Scotland in the Late Middle Ages

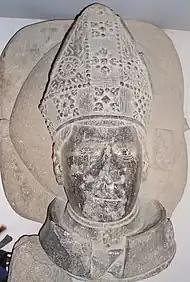
Bust of Bishop Henry Wardlaw (d. 1440), Bishop of St Andrews, tutor and advisor to James I, founder of The University of St Andrews and one of the key figures in fighting the threat of Lollardy.

The Stewarts attempted to follow France and England in building up an artillery train. The abortive siege of Roxburgh in 1436 under James I was probably the first conflict in which the Scots made serious use of artillery. James II had a royal gunner and received gifts of artillery from the continent, including two giant bombards made for Philip the Good, Duke of Burgundy, one of which, Mons Meg, still survives. Although these were probably already outdated on the continent, they represented impressive military technology when they reached Scotland. James II enthusiasm for artillery cost him his life, and James III also experienced ill-fortune when artillery sent from Sigismund, Archduke of Austria, sank in a storm en route to Scotland in 1481. James IV brought in experts from France, Germany and the Netherlands and established a foundry in 1511. Edinburgh Castle had a house of artillery where visitors could see cannons cast for what became a formidable train, allowing him to send cannons to France and Ireland and to quickly subdue Norham Castle in the Flodden campaign. However, 18 heavy artillery pieces had to be drawn by 400 oxen and slowed the advancing army, proving ineffective against the longer range and smaller calibre English guns at the Battle of Flodden.